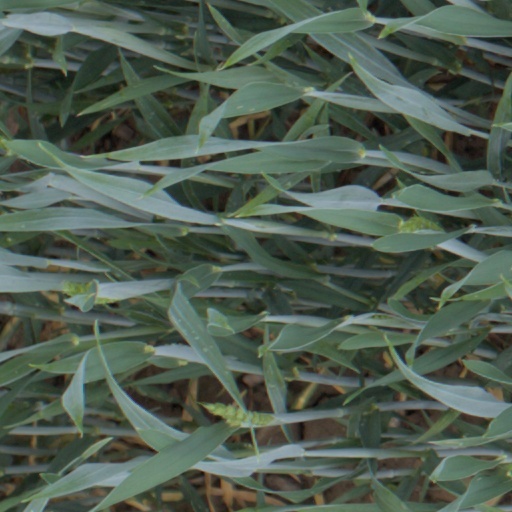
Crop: wheat